So Sweet, So Dead

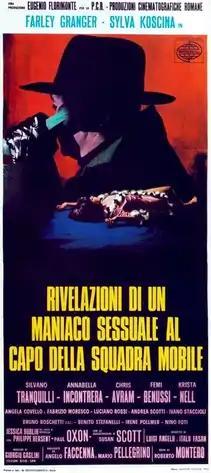

So Sweet, So Dead (also known as The Slasher is the Sex Maniac and Penetration (the US version with hardcore inserts involving Harry Reems and Kim Pope)) is a 1972 Italian giallo film directed by Roberto Bianchi Montero.